Czecho Slovakian Association Hall (Iowa City, Iowa)

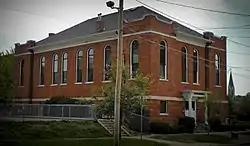

The Czecho Slovakian Association Hall, also known as Preucil School of Music, is a building in Iowa City, Iowa that was built in 1900, as a community center and meeting place for the Czech-Slovak Protective Society (C.S.P.S.), which later became the Czecho Slovakian Association. The C.S.P.S., like other fraternal organizations, began by offering a kind of insurance. The local chapter was organized in Iowa City in 1882. It served the Czech community that was concentrated in the north and northeast areas of the city. Like other C.S.P.S. halls, it hosted social, cultural, and educational activities, and this one also hosted gymnastics.